Celebrity Big Brother 3 (American season)

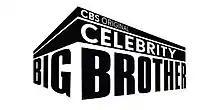
Alternate logo for "Celebrity Big Brother" used in promotional material designed in the same style as "Big Brother: All-Stars" and "Big Brother 23".

The first season of the American version of "Celebrity Big Brother" aired on CBS in February of the 2017-18 television season as counterprogramming to NBC's coverage of the 2018 Winter Olympics. Due to the success of the series a second season was later ordered that aired in the second half of the 2018-19 television season. Ahead of the twenty-first season of the civilian version in 2019 CBS Entertainment President Kelly Kahl stated that future editions of "Celebrity Big Brother" were uncertain. In addition, future contracts of host Julie Chen Moonves did not include any mention of "Celebrity Big Brother". In December 2020, following the conclusion of the parent series twenty-second season Chen Moonves mentioned in an interview that she and numerous producers encouraged the network to order a third season, believing that then was the time to do it due to the impact of the COVID-19 pandemic. Chen Moonves stated that they declined to order a third season at the time but continued to leave the possibility open for a later time. On September 9, 2021, during the Television Critics Association summer press tour, Thom Sherman, Senior Executive Vice President of CBS programming, announced that "Celebrity Big Brother" would return for a third season. Chen Moonves is confirmed to be returning as host. Allison Grodner and Rich Meehan will return as executive producers while Fly On The Wall Entertainment and Endemol Shine North America will continue to serve as production companies.